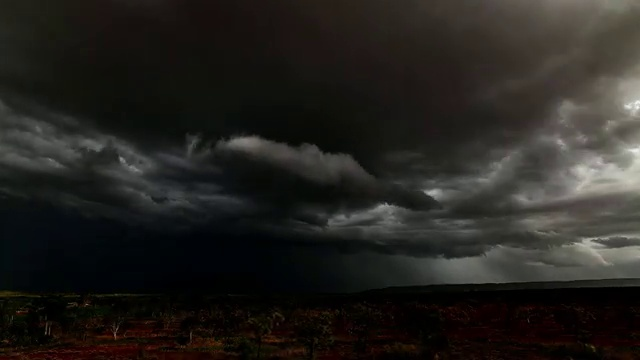
Fire: no
Smoke: no